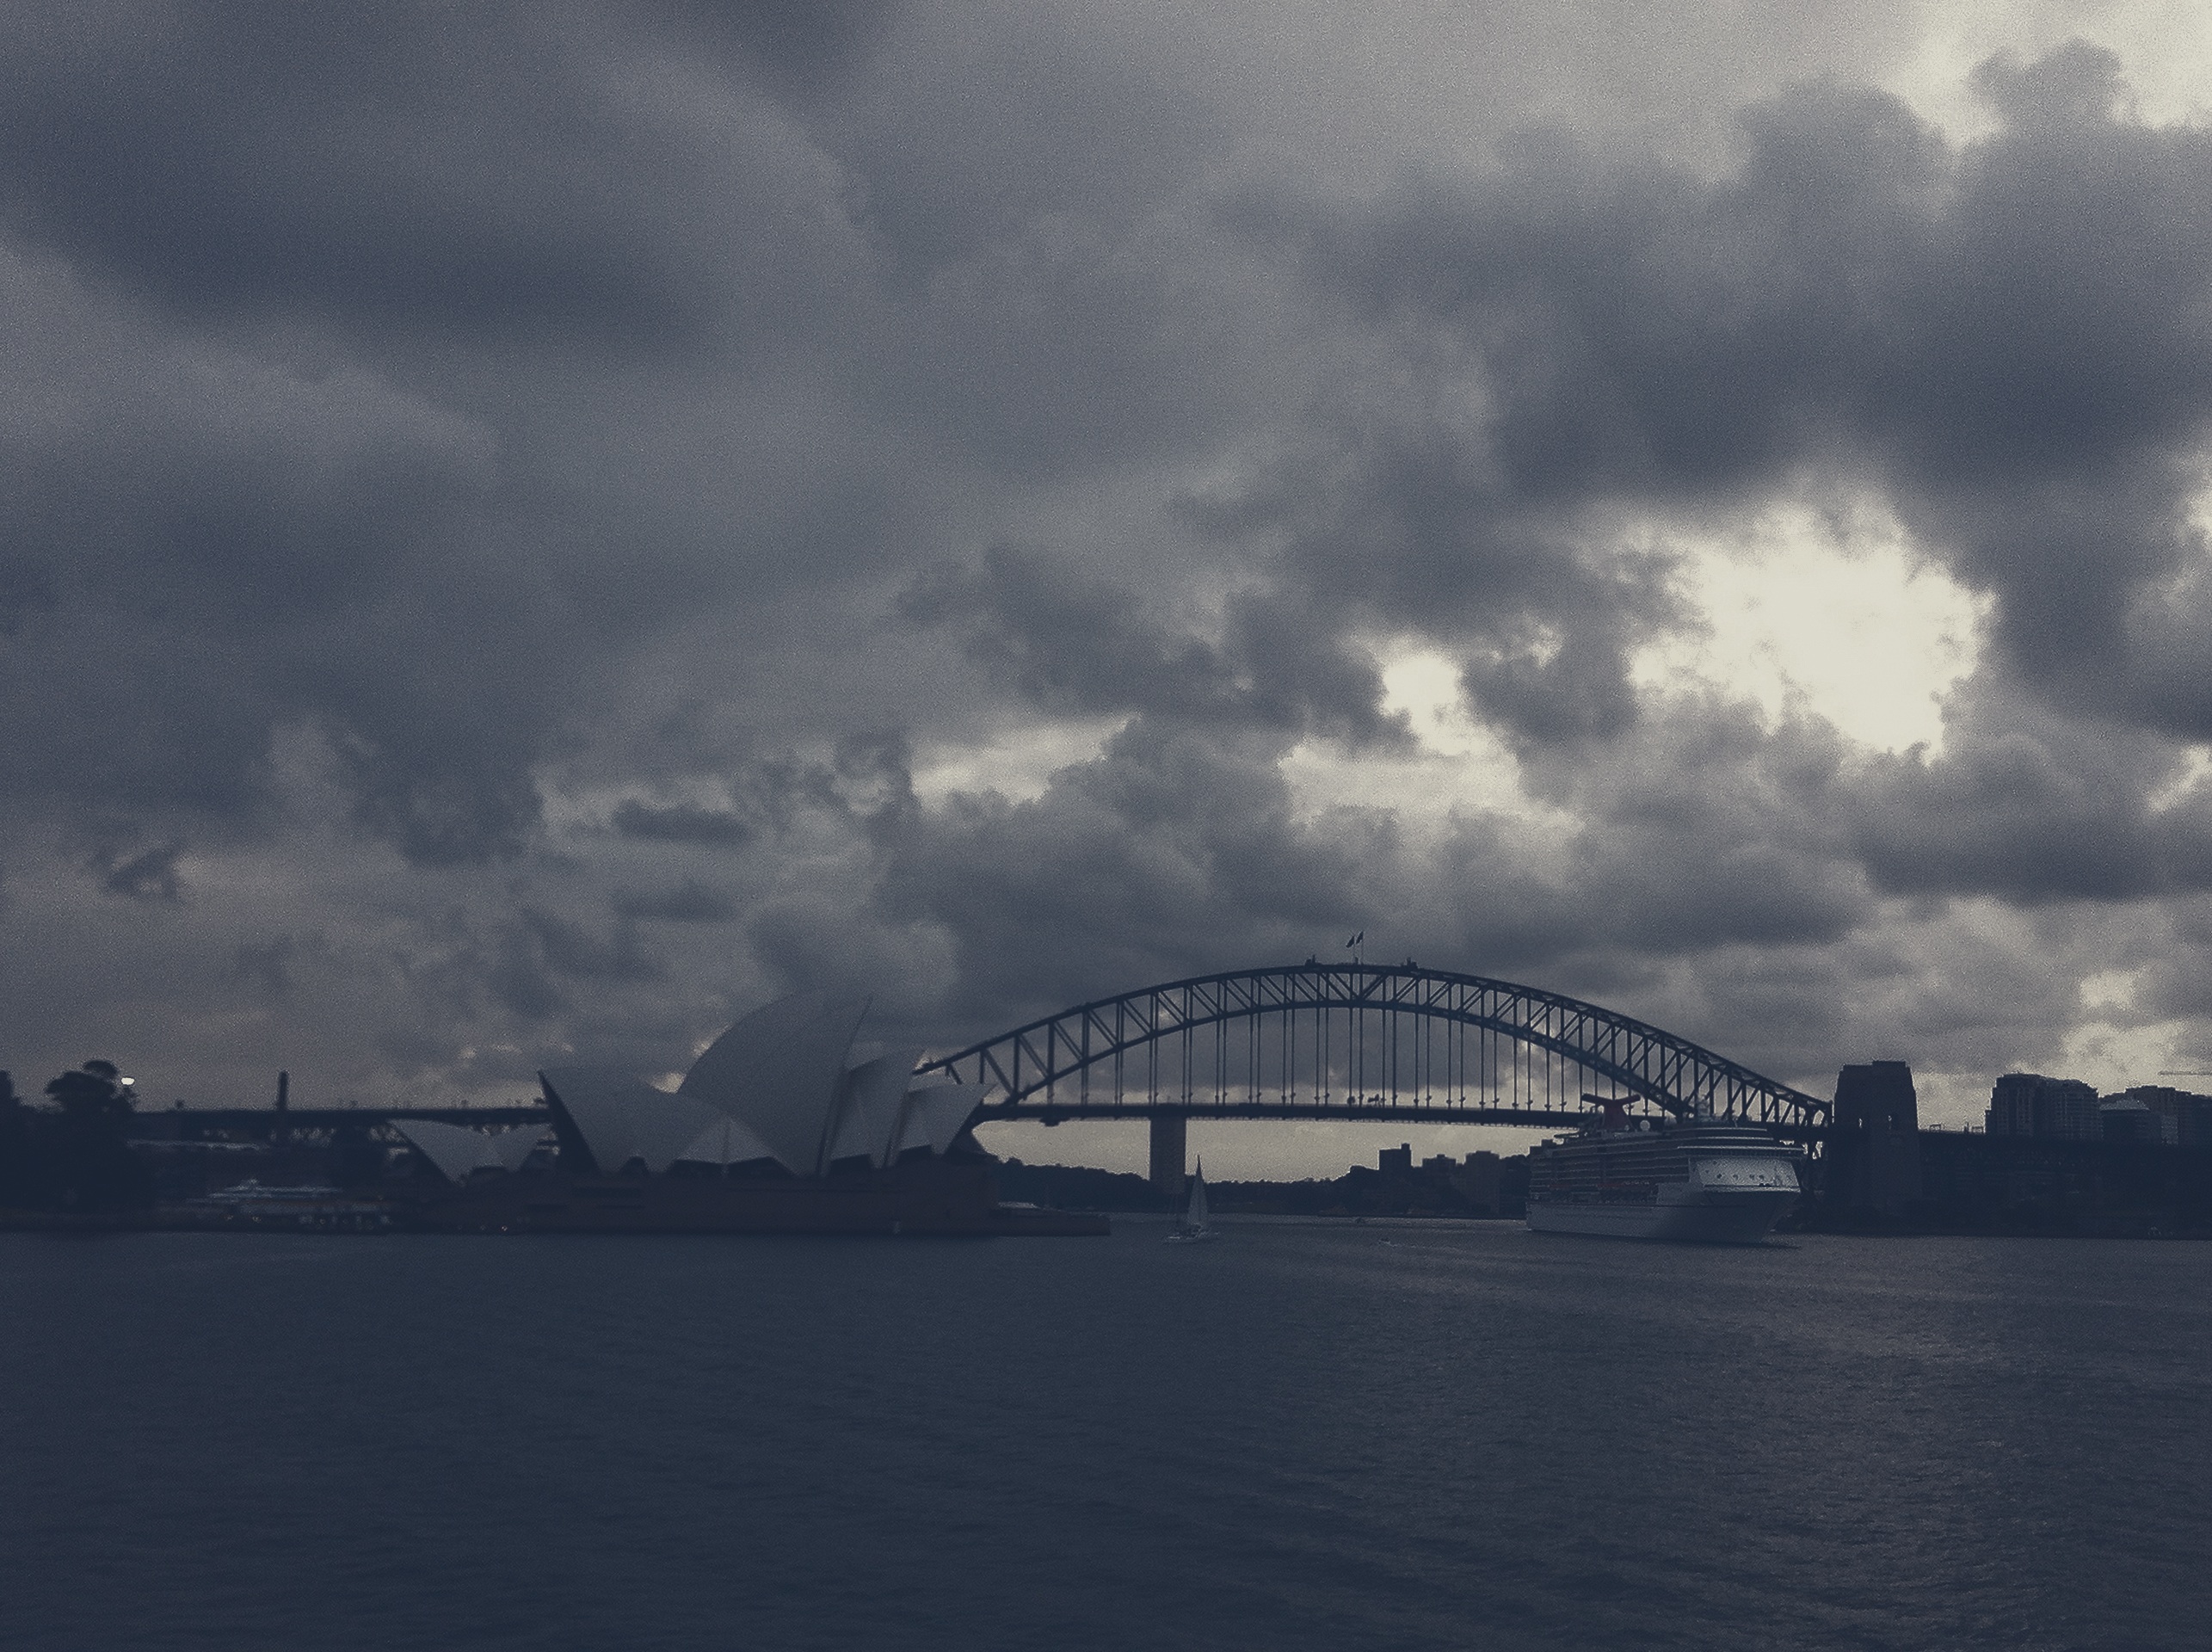
sea, horizon, cloud, sky, bridge, skyline, morning, dawn, river, cityscape, dusk, evening, reflection, bay, meteorological phenomenon, atmospheric phenomenon, atmosphere of earth